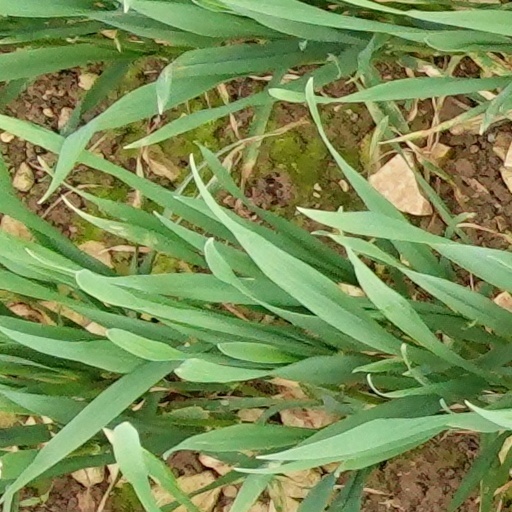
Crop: wheat